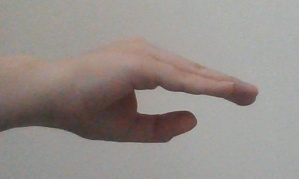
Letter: jeem